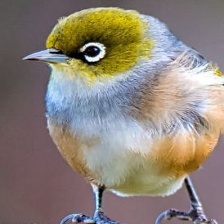
Species: MALAGASY WHITE EYE
Scientific name: ZOSTEROPS MADERASPATANUS